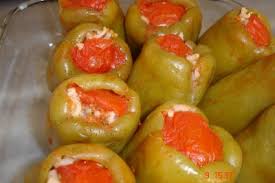
Yemek: biber_dolmasi